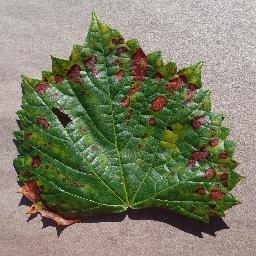
Label: Grape___Esca_(Black_Measles)